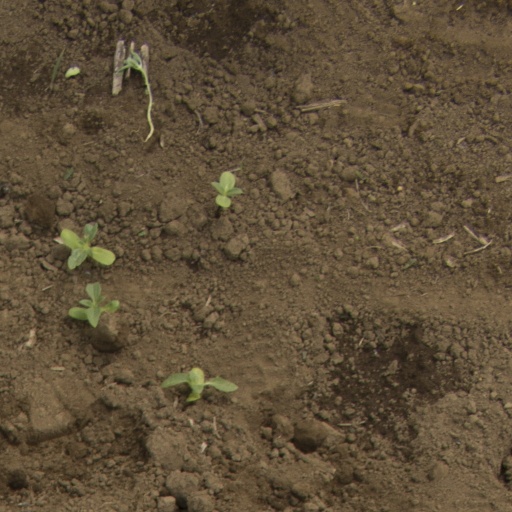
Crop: Jerusalem artichoke